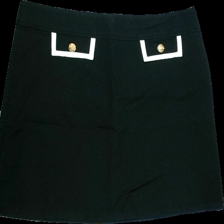
View: front
Type: Skirt
Category: Ladies
Brand: Lindex
Colors: Black, White
Material: 98%cotton 2%elastane
Cut: Tight
Size: 44
Season: Summer
Stains: Minor
Price range: <50
Recommended usage: Export